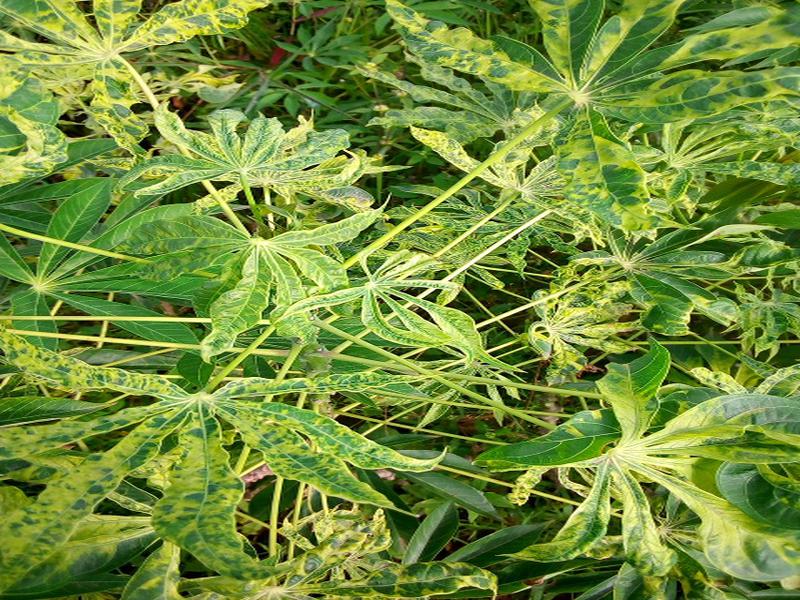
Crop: cassava
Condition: mosaic_disease